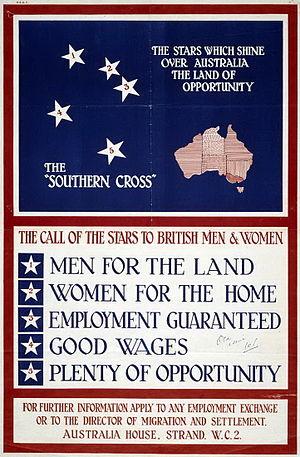
Stanley Melbourne Bruce est un homme d'État. Il fut le 8ᵉ Premier ministre d'Australie de 1923 à 1929. Il mena d'importantes réformes pour développer le pays mais sa gestion controversée des relations industrielles provoqua la chute de son gouvernement et une sévère défaite électorale pour son parti. Il se tourna alors vers une carrière internationale en tant que haut-commissaire au Royaume-Uni et représentant de l'Australie à la Société des Nations. Après la Seconde Guerre mondiale, il présida le conseil de l'organisation des Nations unies pour l'alimentation et l'agriculture.